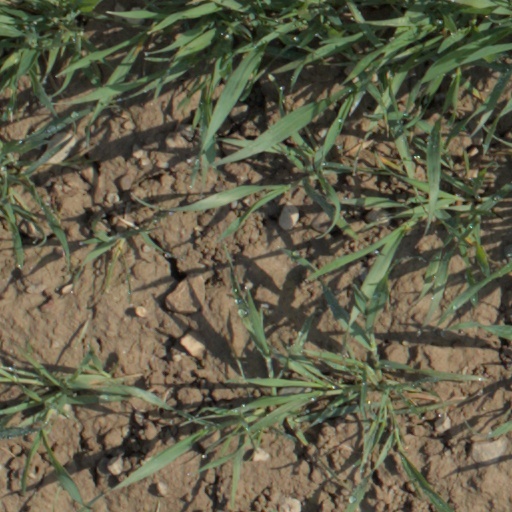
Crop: wheat